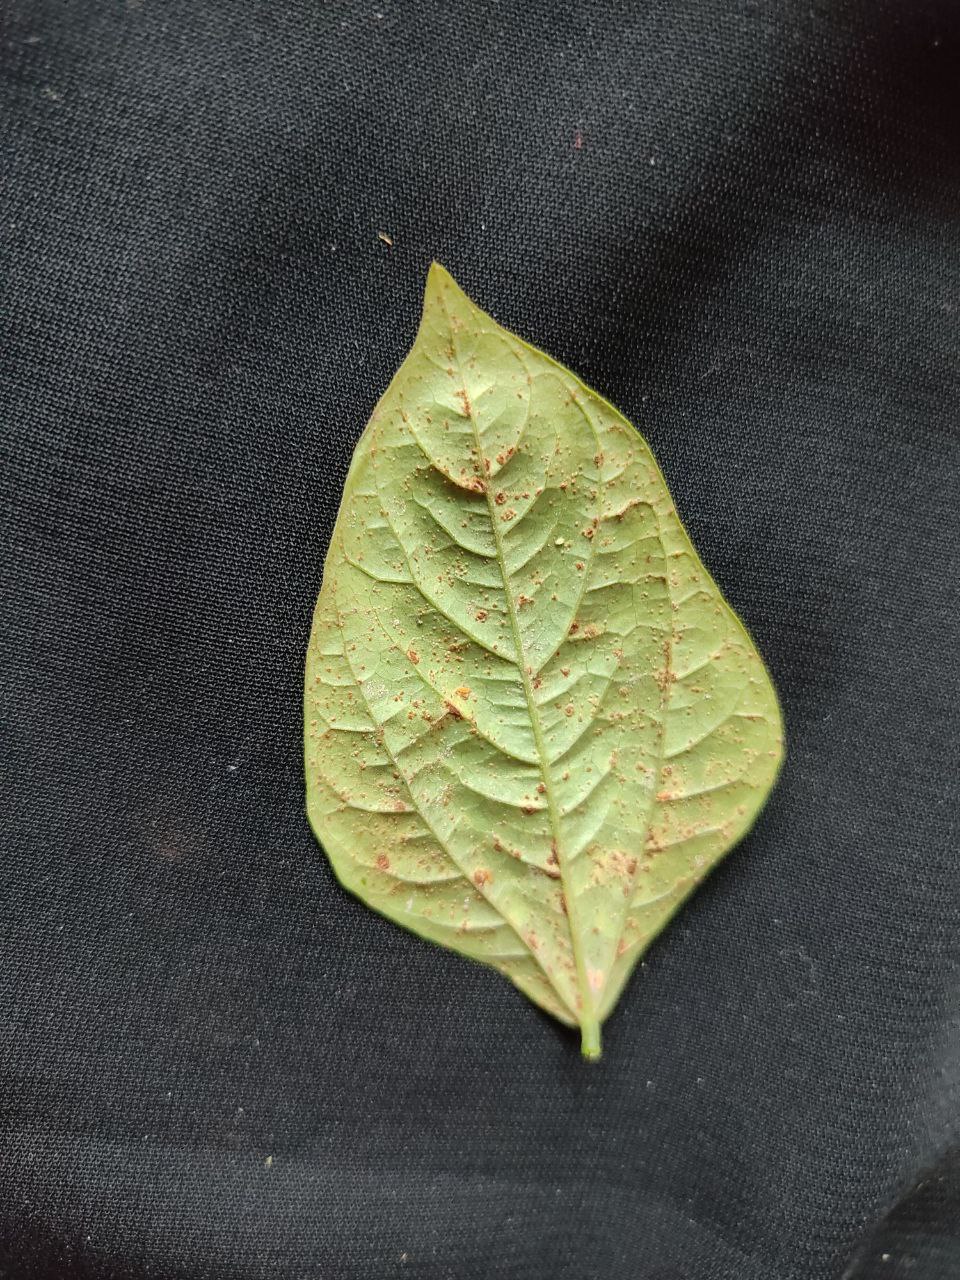
Crop: cowpea
Leaf condition: Septoria leaf spot